Luxgen M7

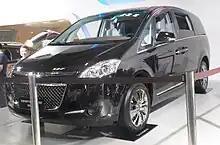
Luxgen7 CEO

The Luxgen 7 CEO is an executive limousine built on the MPV platform. Most parts of the vehicle body remains the same while on the exterior, the CEO receives a different grille design. It has two "first-class" rear seats with massage, recline and leg rest. A divider with motorized panels separates the passenger and driver compartments. The glass window can be frosted with the flick of a switch, along with an opaque panel that enhances privacy.